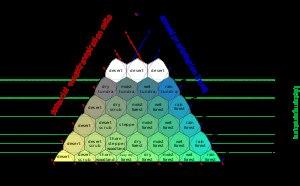
Un désert polaire ou désert de glace est une zone désertique qui relève d'un climat de calotte glaciaire. Malgré des précipitations totales suffisamment basses pour être classées normalement comme désert, les déserts polaires se distinguent des vrais déserts par de basses températures annuelles et l'évapotranspiration. La plupart des déserts polaires sont recouverts d'inlandsis, de champs de glace ou de calottes glaciaires.